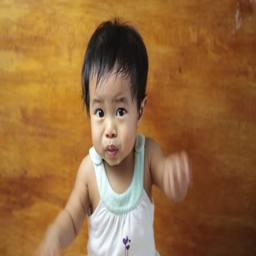
a cute baby crying and looking into the camera